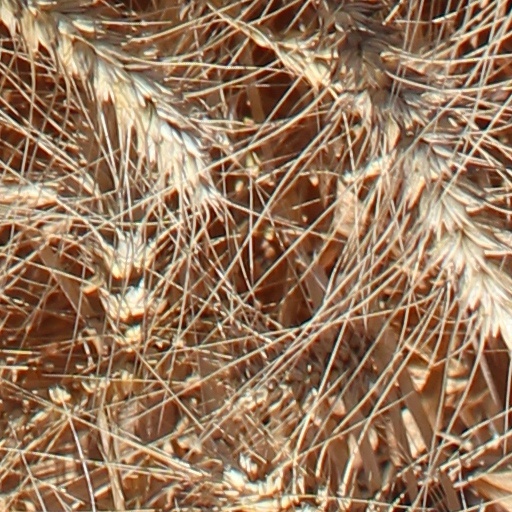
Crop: wheat